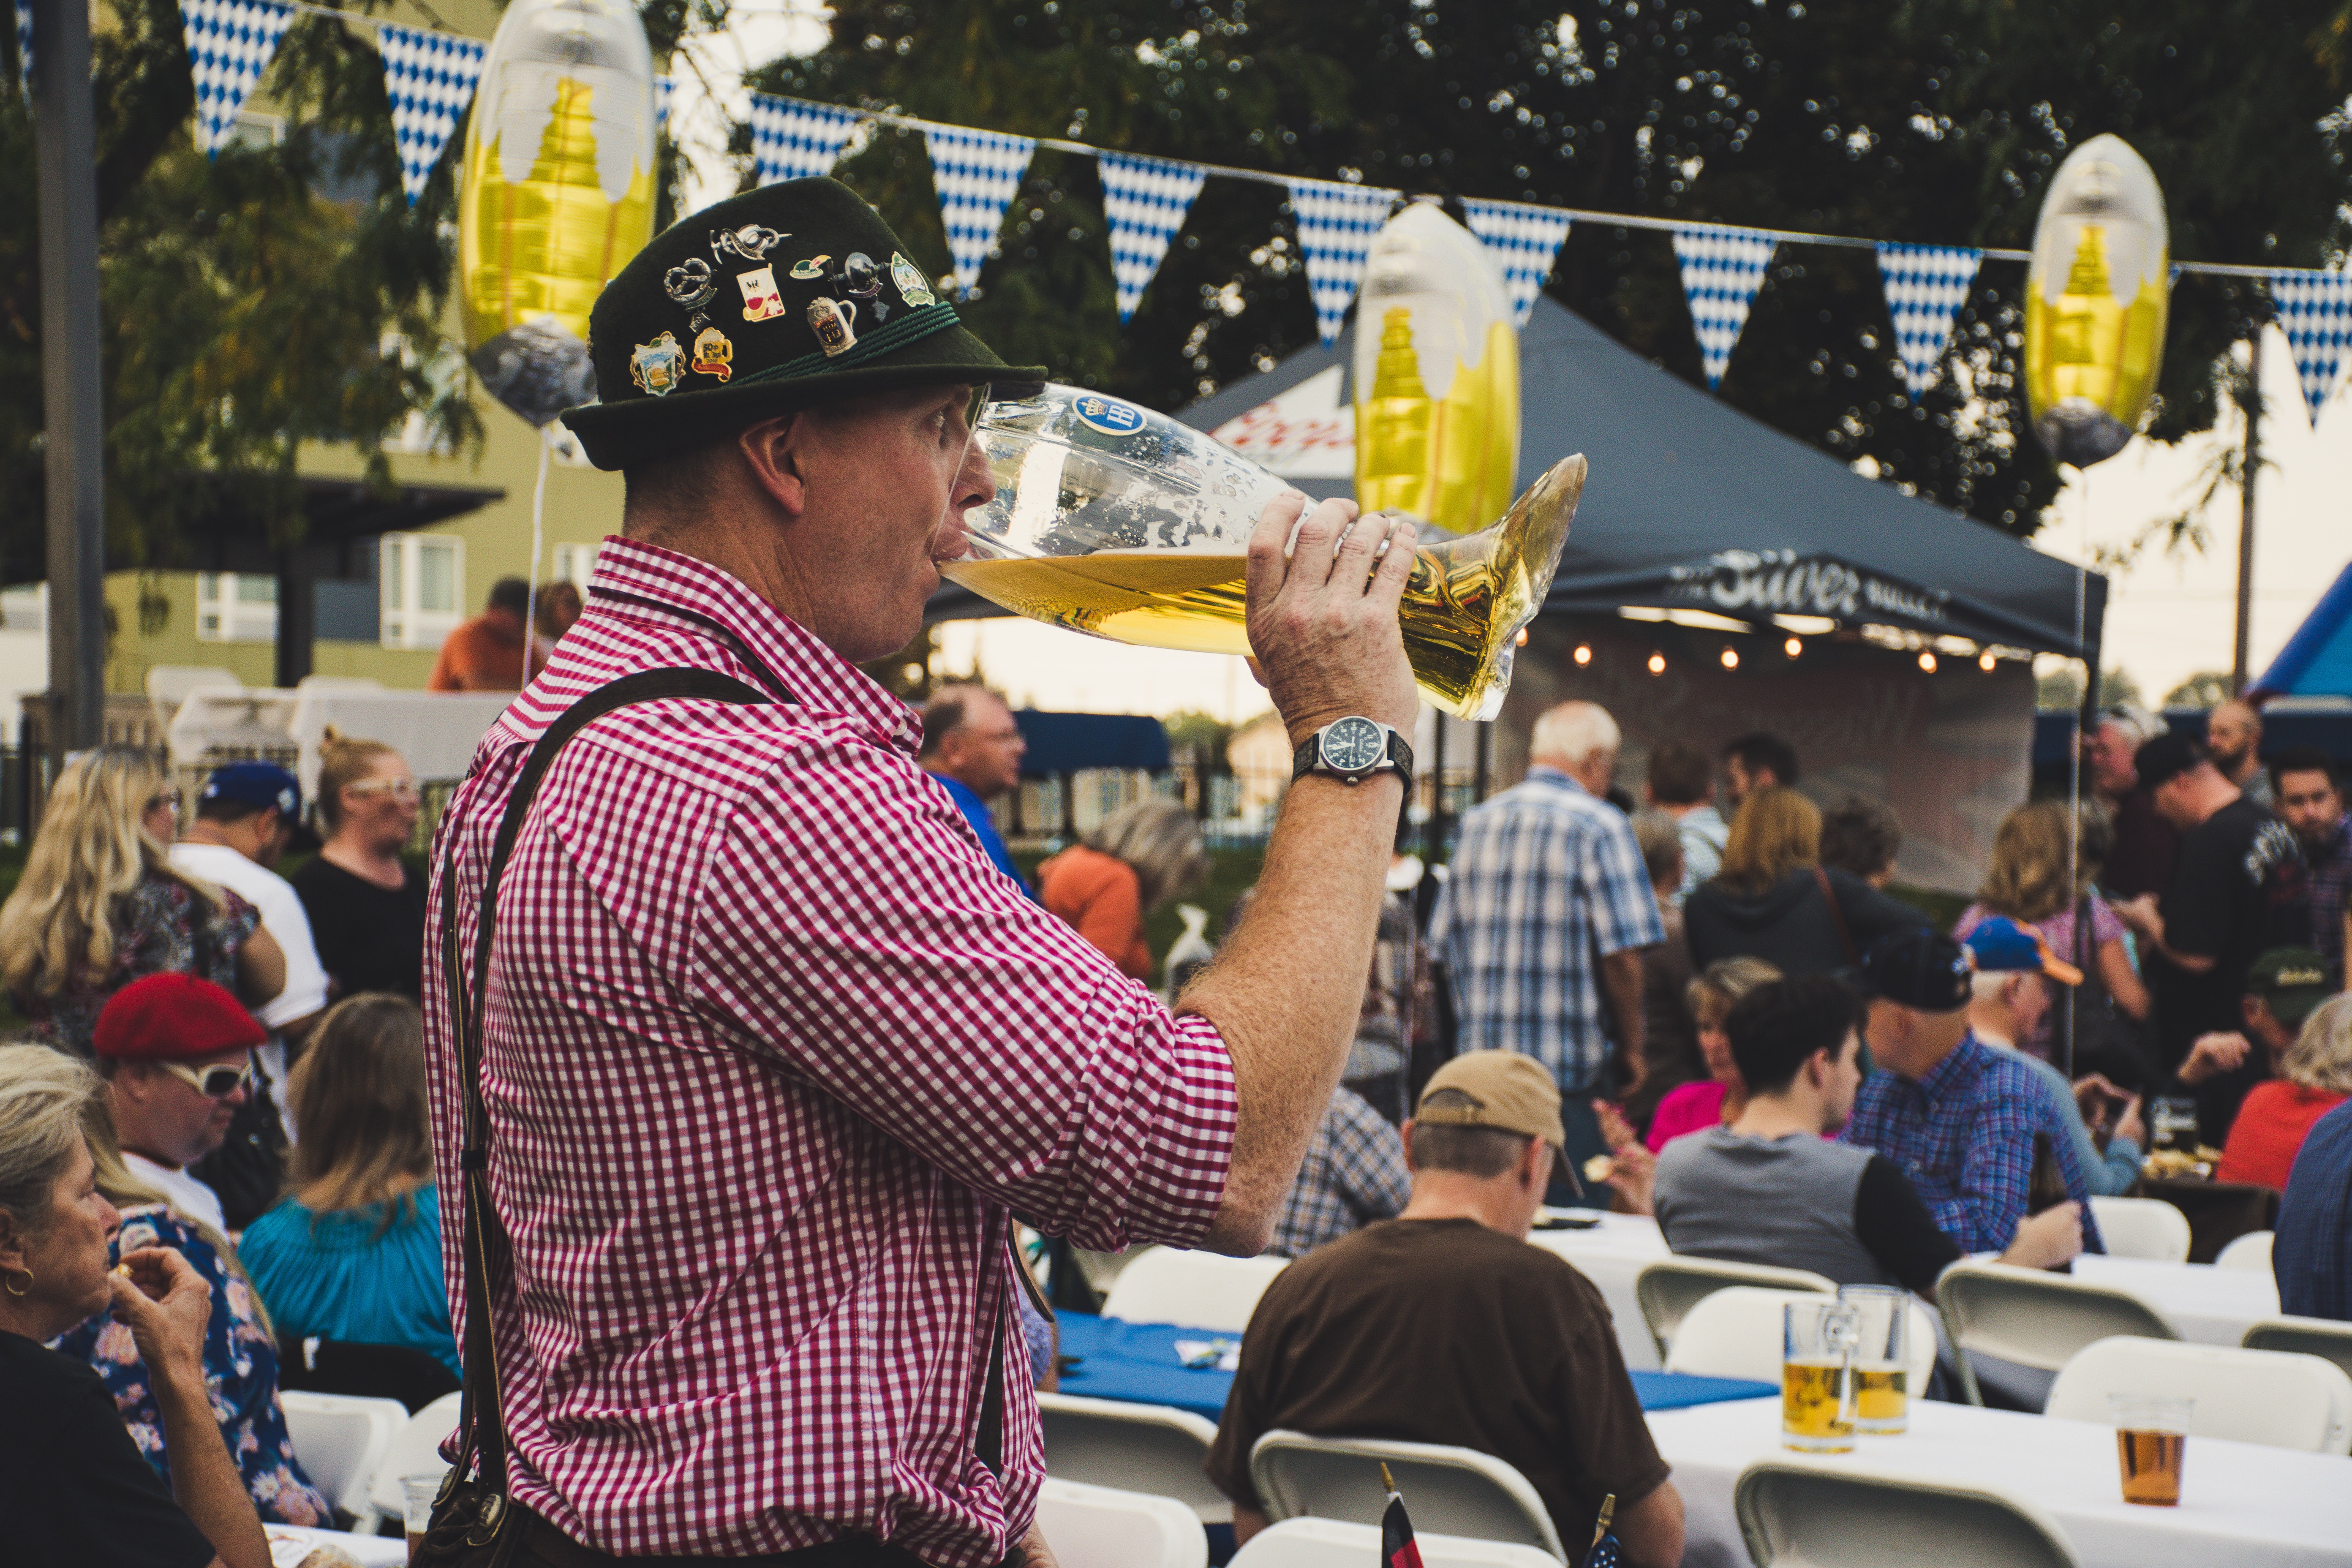
crowd, recreation, event, tourism